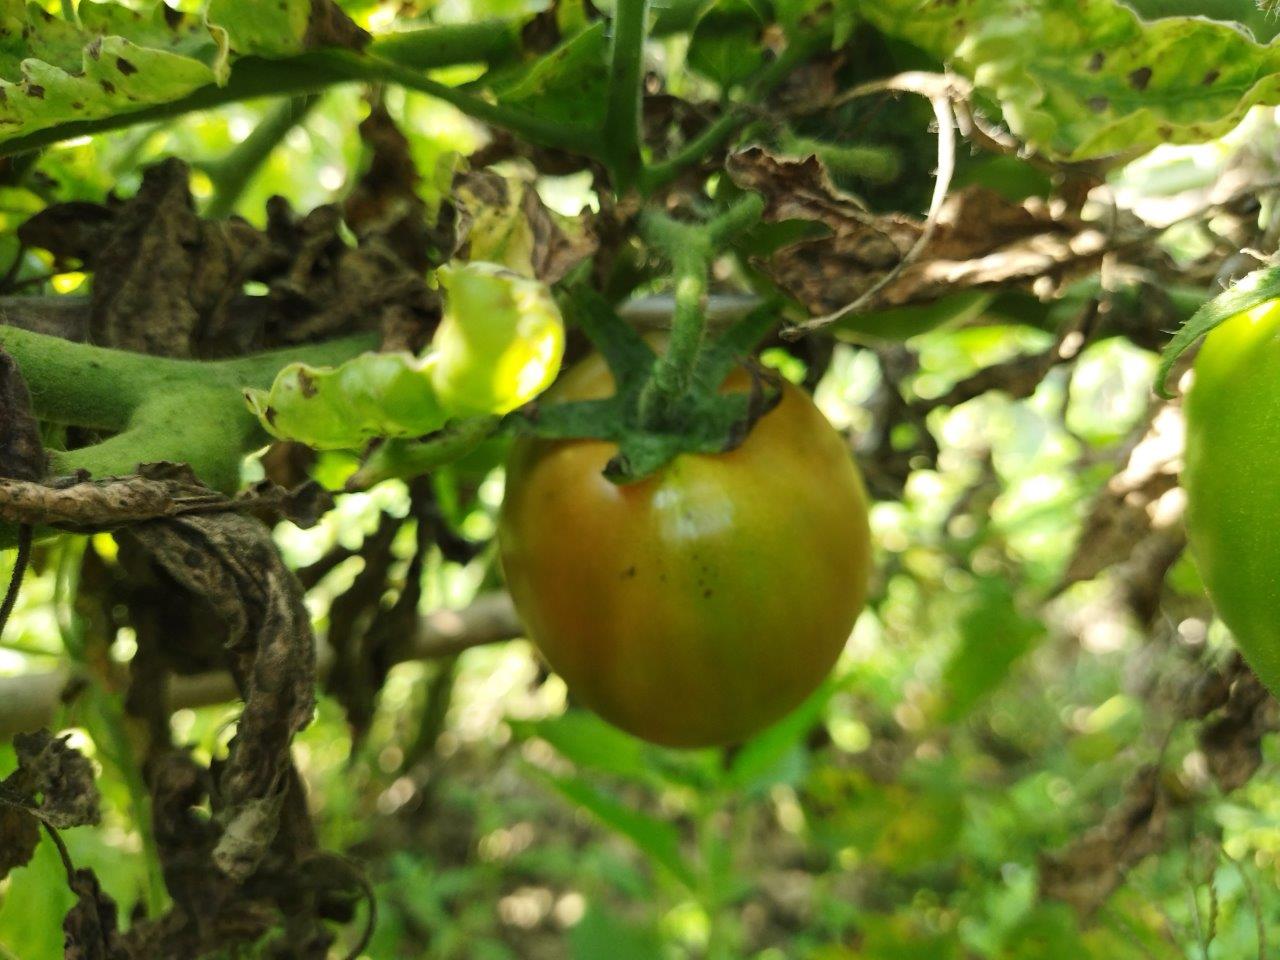
Maturity: Mature